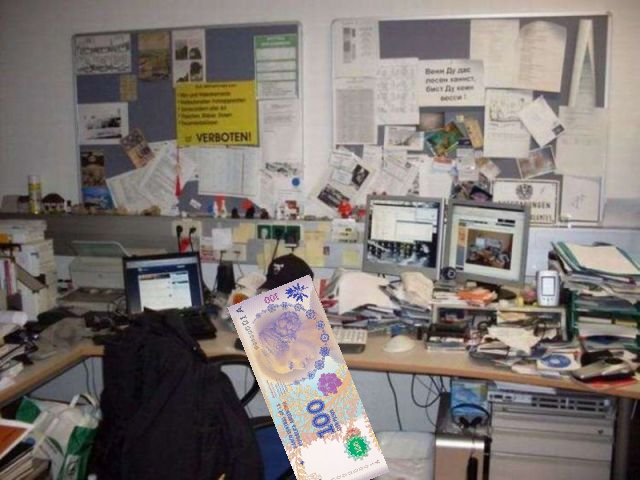
Denominación: 100